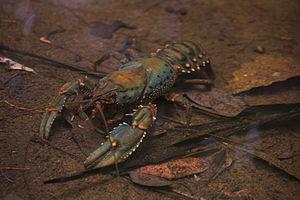
Cherax quadricarinatus est une espèce d'écrevisse d'eau douce. En Australie, elle est élevée en pisciculture car appréciée pour sa saveur.